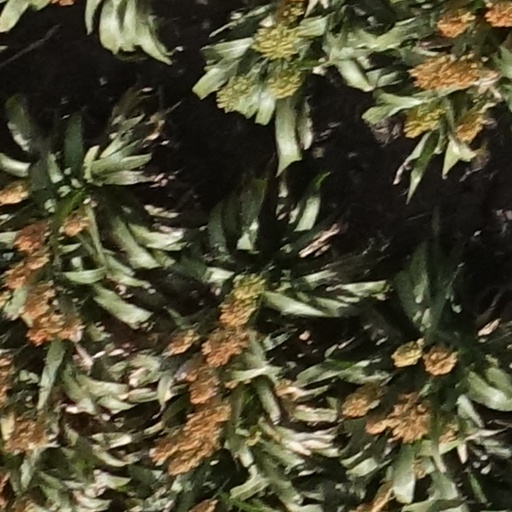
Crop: sorghum